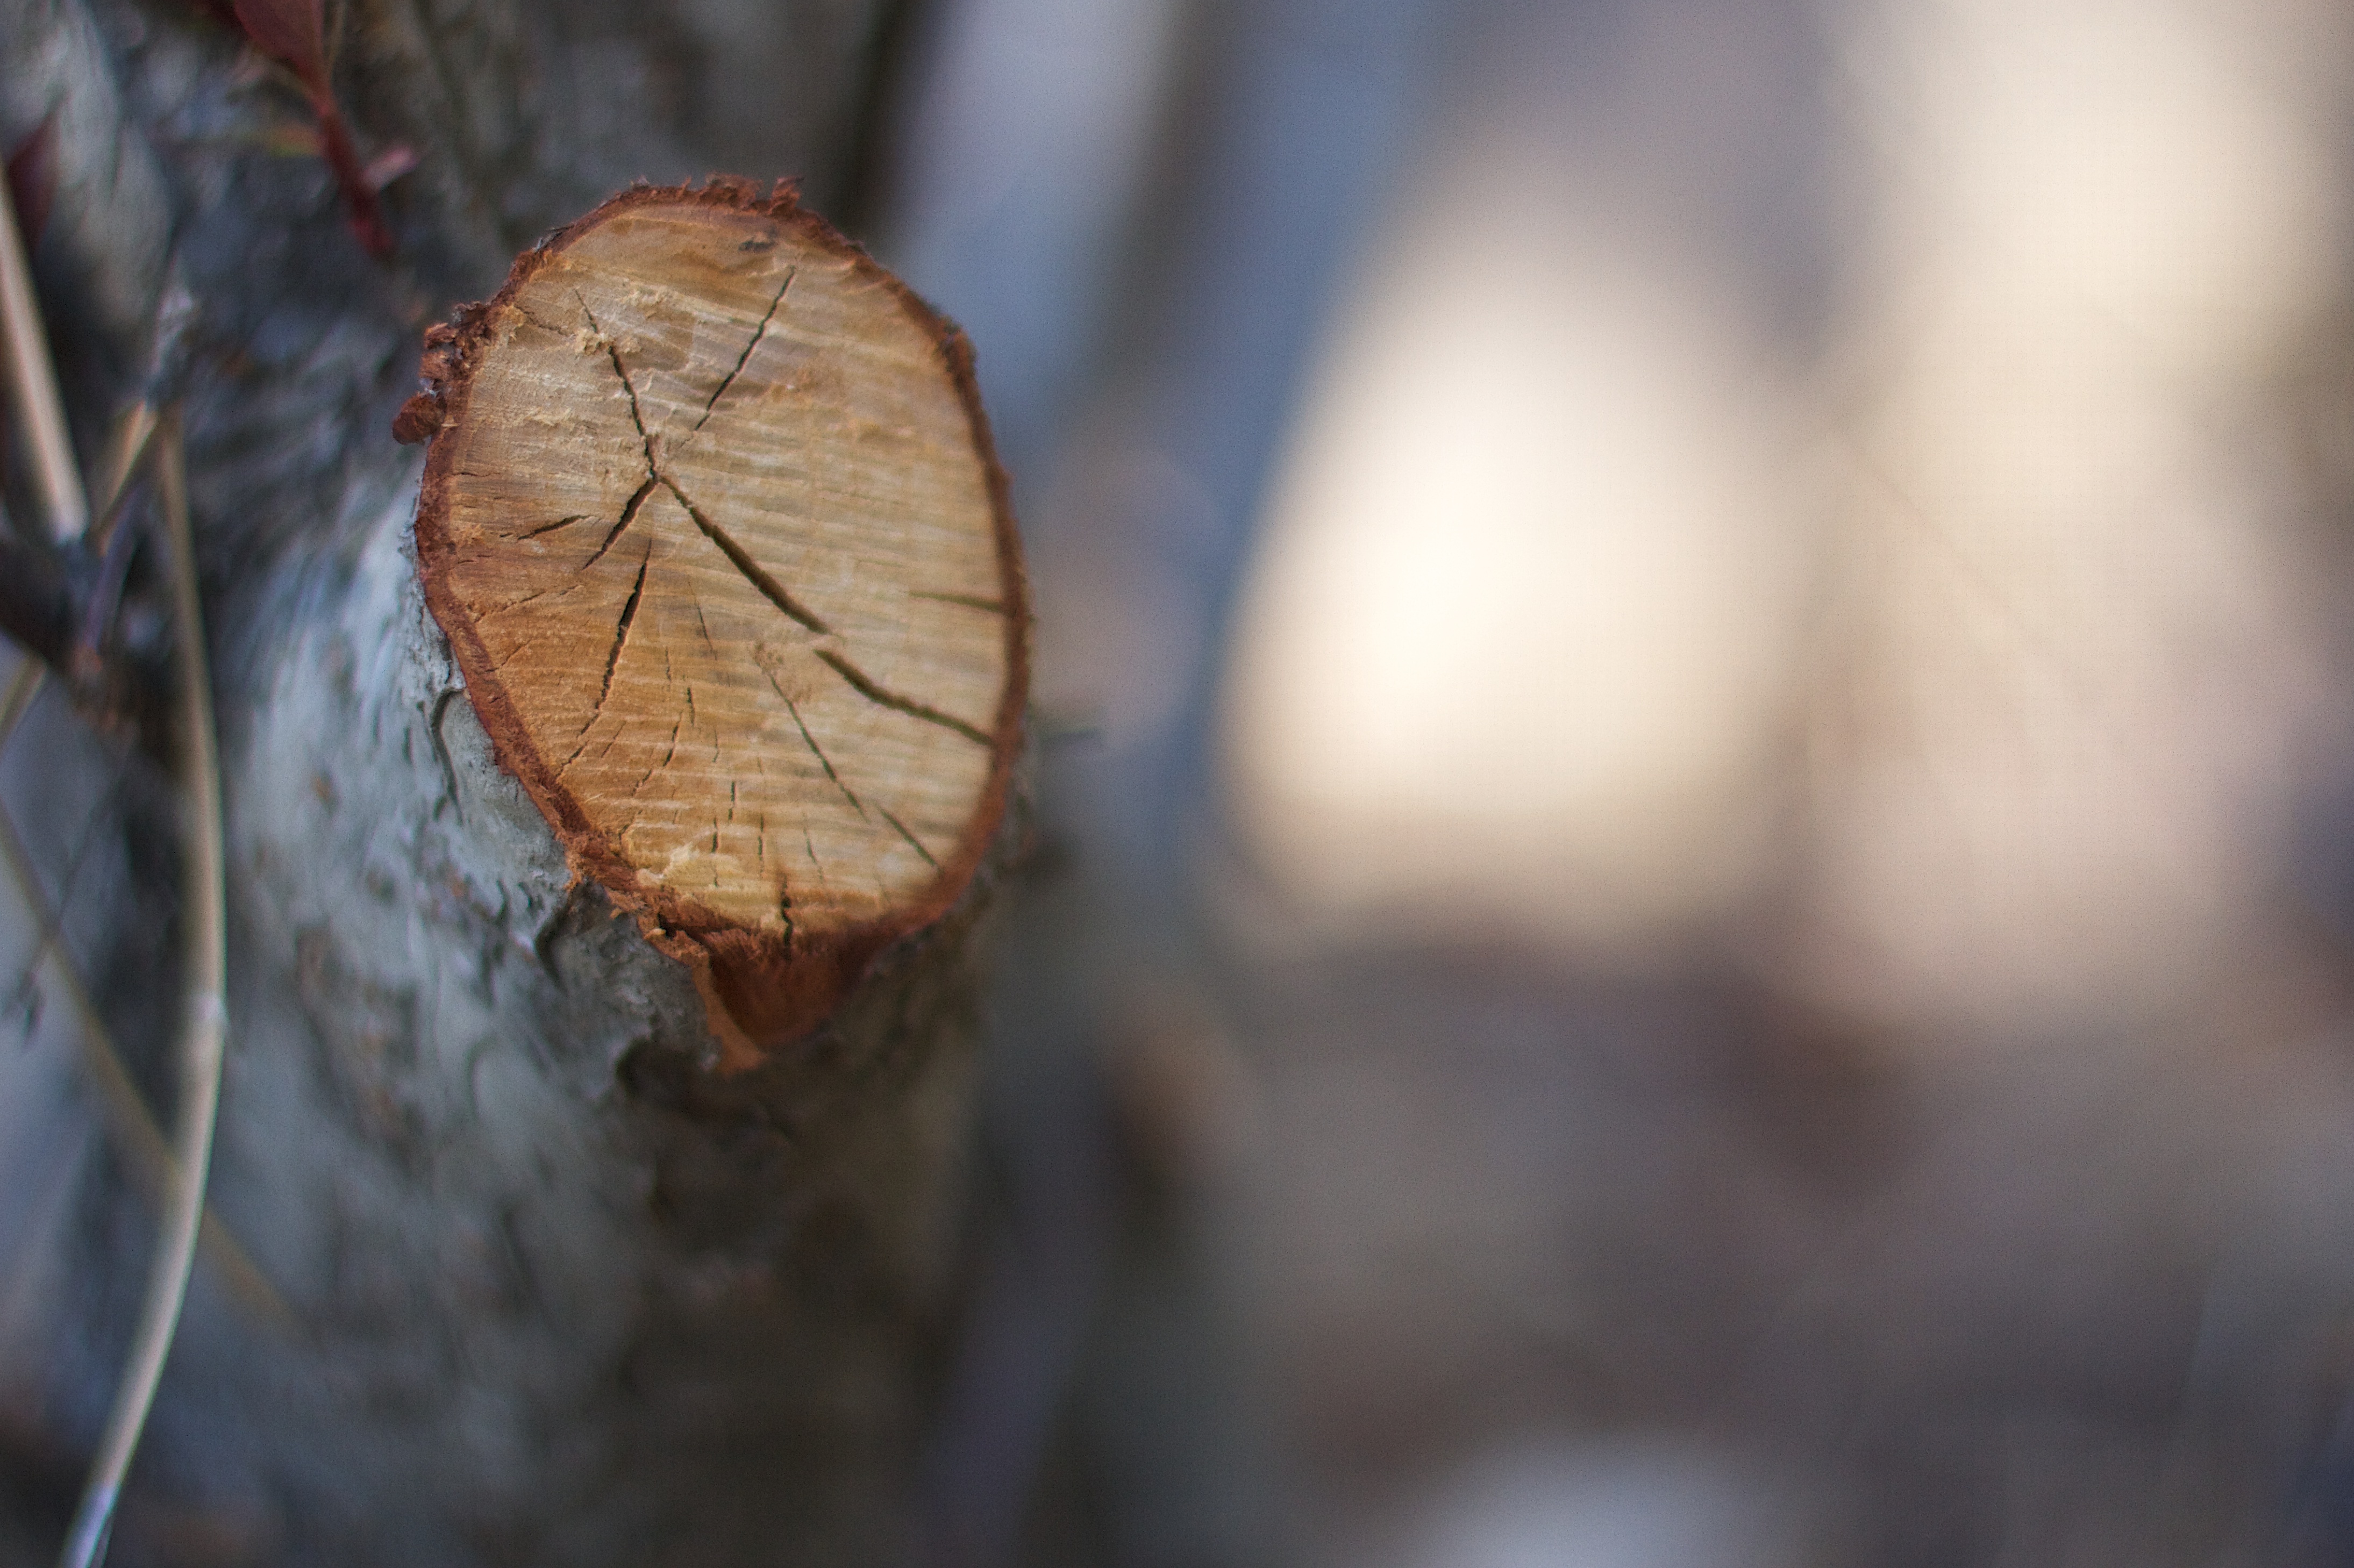
hand, tree, nature, branch, plant, wood, photography, sunlight, morning, leaf, trunk, spring, reflection, autumn, season, close up, macro photography, woody plant